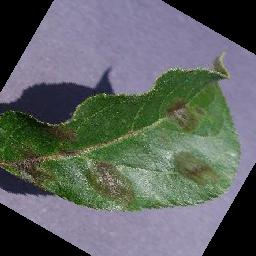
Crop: apple
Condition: scab